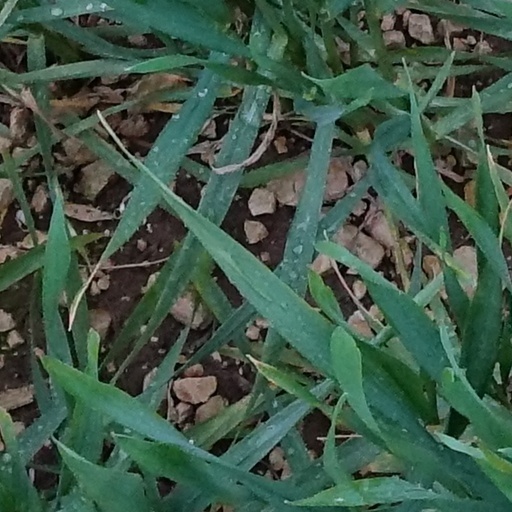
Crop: wheat